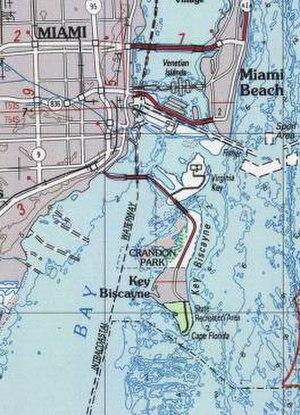
Key Biscayne est un village des États-Unis situé sur une île de l'État de Floride, dans le comté de Miami-Dade, près de Miami. Le village de Key Biscayne s'est incorporé en 1991. Selon le bureau du recensement des États-Unis, Key Biscayne avait une population de 12 344 habitants en 2010.